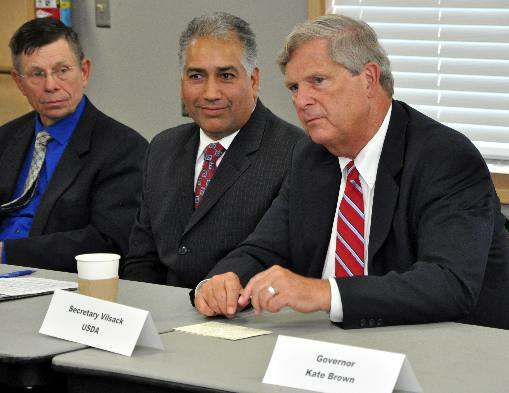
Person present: Yes